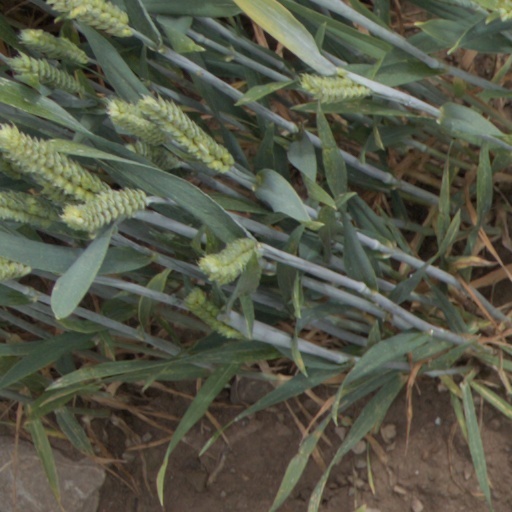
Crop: wheat